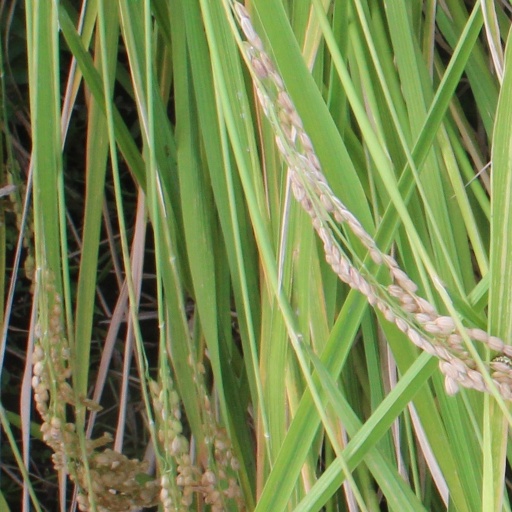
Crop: rice